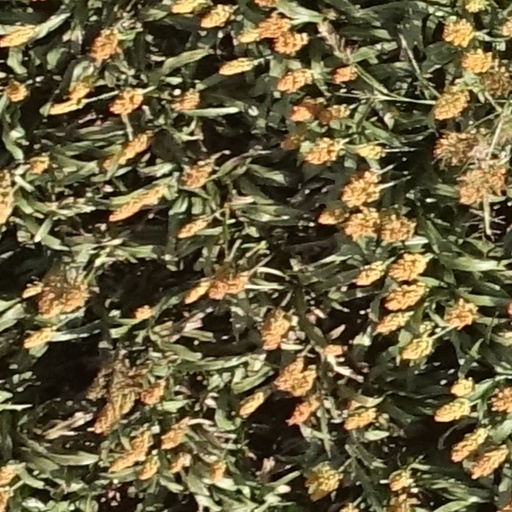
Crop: sorghum